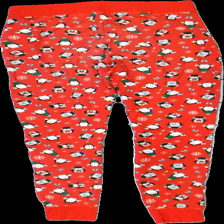
View: back
Type: Pajamas
Category: Ladies
Brand: Cubus
Colors: Red, Black, White, Multicolor
Material: 60% cotton 40% polyester
Pattern: Animal print
Cut: Regular
Size: M
Season: Winter
Damage location: middle center
Damage 2 location: bottom right
Damage 3 location: top right
Price range: <50
Recommended usage: Export
Description: röda pyjamas byxor med pingviner och snöflingor, noppriga